Aleksandras Plechavičius

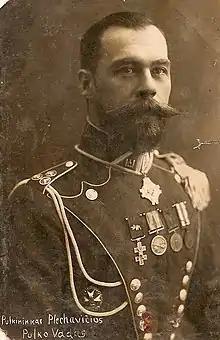
Aleksandras Plechavičius as the Uhlan Regiment's commander

Aleksandras Plechavičius (1 June 1897 – 6 May 1942) was a Lithuanian military officer in the Imperial Russian Army and then the Lithuanian Army. In the service of Lithuania, he rose to the rank of colonel in the interwar period. He was a younger brother to the more famous Lithuanian military officer and later statesman Povilas Plechavičius.